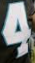
Number: 4